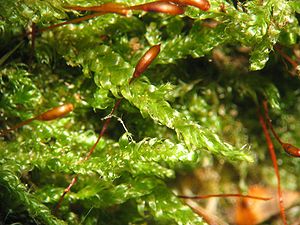
Hypnum
Alm. cypresmos Hypnum cupressiforme
Alm. cypresmos Hypnum cupressiforme
Hypnum er en slægt af mosser med cirka 81 arter, hvoraf syv findes i Danmark. Hypnum kommer af det gamle græske ord hypnon, hvilket var navnet på et mos, der voksede på træer.